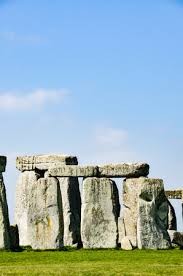
Landmark: Stonehenge